Jajangmyeon

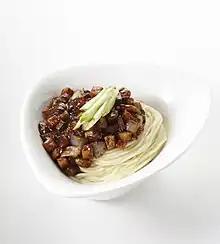

Jajangmyeon or jjajangmyeon is a Korean Chinese noodle dish topped with a thick sauce made of "chunjang", diced pork, and vegetables. It is a variation of the Chinese dish "zhajiangmian"; it developed in the late 19th century, during the Joseon period, when Chinese migrant workers from Shandong arrived in Incheon. The Korean variant of the dish uses a darker and sweeter sauce than the Chinese version. Variants of the dish use seafood, or other meats.